Ryota Oshima

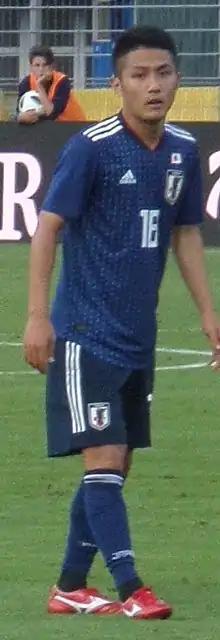
Ōshima with Japan in 2018

is a Japanese professional footballer who plays as a central midfielder for Kawasaki Frontale.